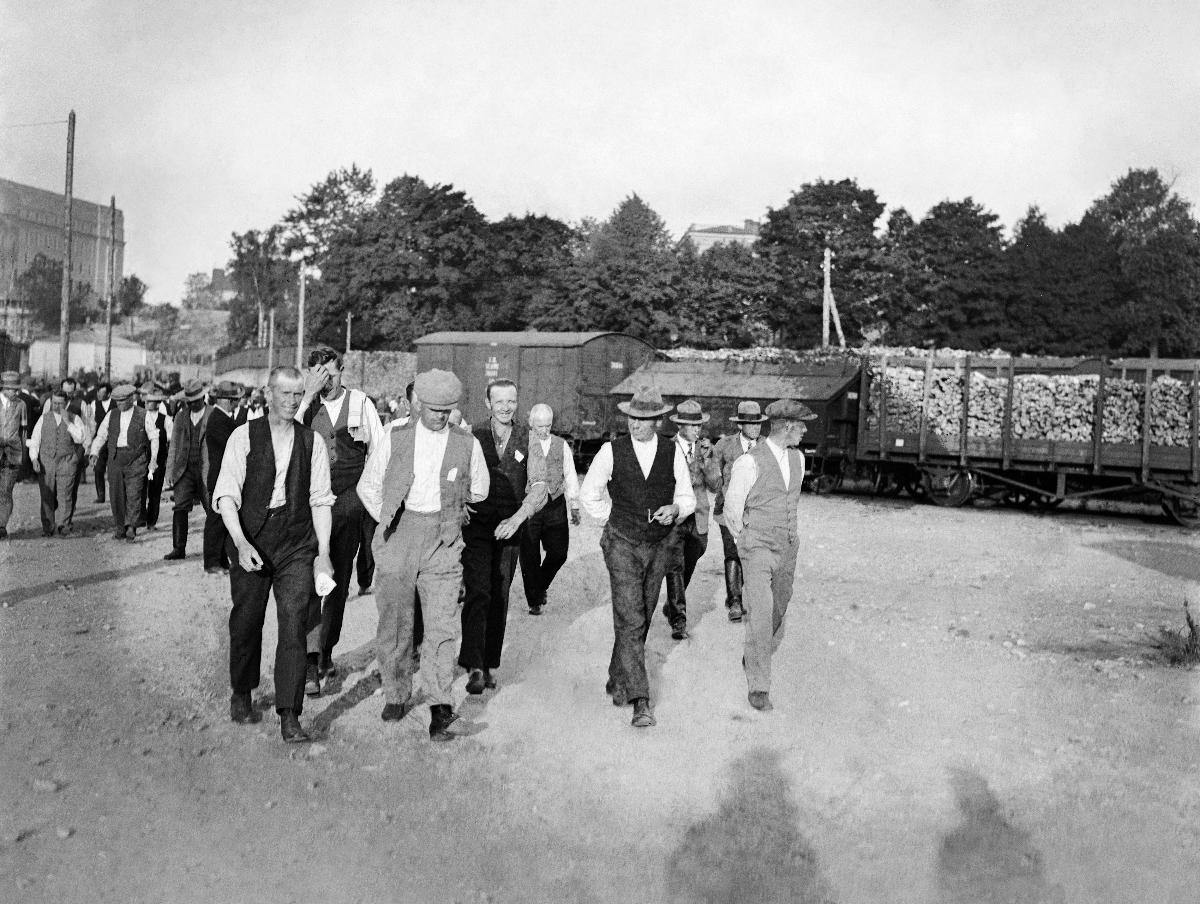
Talonpoikaismarssi
Bondetåget; The Peasant March
sisällön kuvaus: Talonpoikaismarssi saapuu Helsinkiin 6.7.1930. Ruotsinkielisen Pohjanmaan talonpojat saapuvat. content description: The Peasant March arrives in Helsinki 6.7.1930. Peasants from Swedish speaking Ostrobothnia arrive. innehållsbeskrivning: Bondetåget anländer till Helsingfors 6.7.1930. De svenska österbottningarna anländer.
Kuvaaja: Sundström, Hugo, kuvaaja
Vuosi: 1930
Paikka: Suomi, Uusimaa, Helsinki
Aiheet: mielenosoitukset; marssit; talonpojat; äärioikeistolaisuus; lapuanliike; HBL; demonstrations (activism); far right; Lapua movement; demonstrations; peasants; march; far-right extremism; demonstrationer (meningsyttringar); högerextremism; Lapporörelsen; demonstrationer; bönder; lapporörelsen